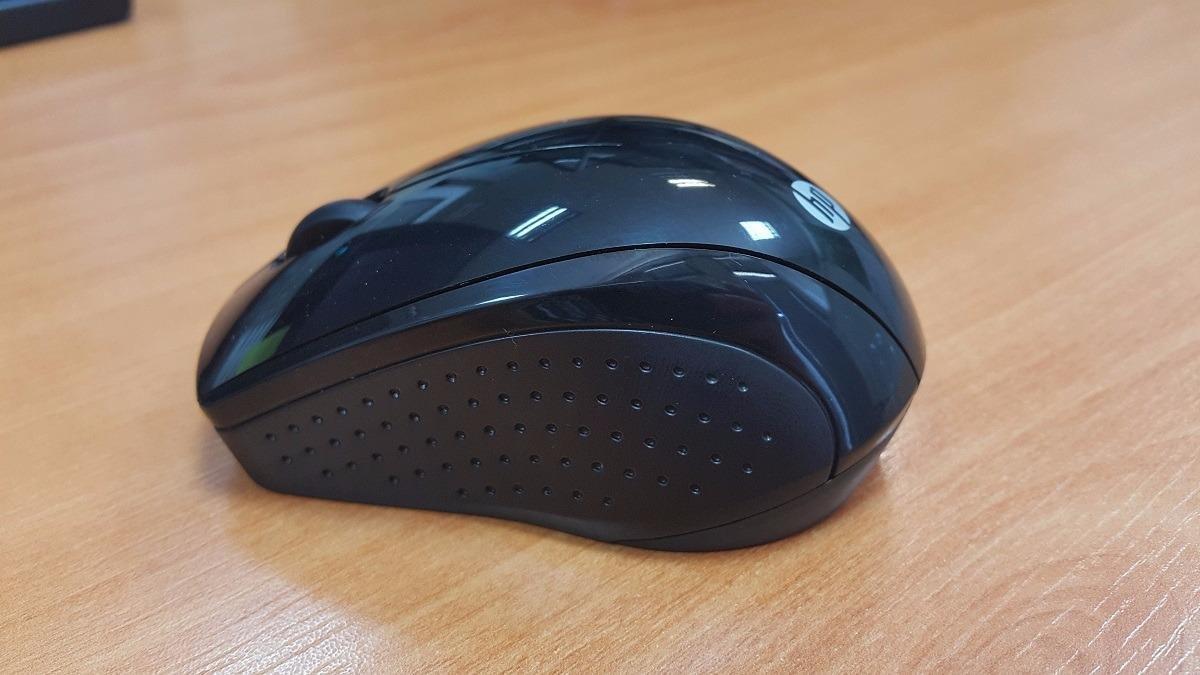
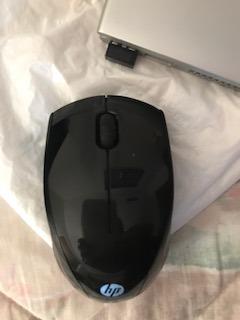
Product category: mouse
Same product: yes